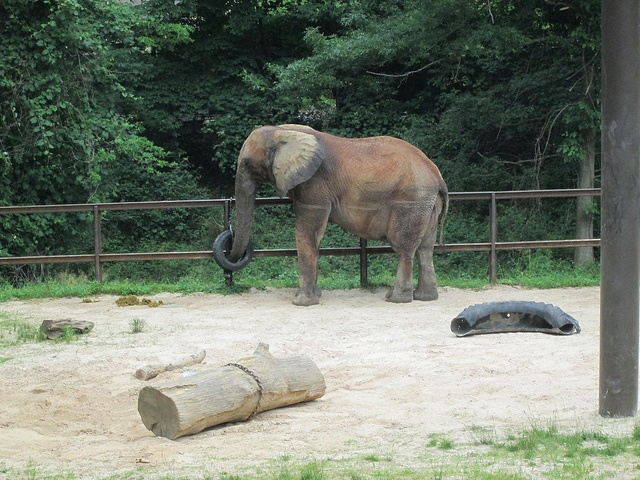
One elephant with it's trunk inside a tire.
An elephant is playing with a tire in a zoo display.
An elephant standing near a fence with its trunks in a tire.
an elephant on a dirt ground near a fence
An elephant plays with a tire in its habitat.